Andrew Sinkala

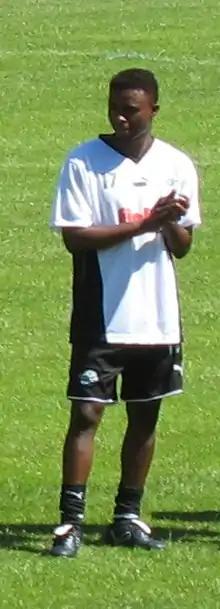
Sinkala with SC Paderborn

Andrew Mutambo Sinkala (born 18 June 1979) is a Zambian former professional football midfielder. From 1999, he was exclusively under contract with clubs in Germany.